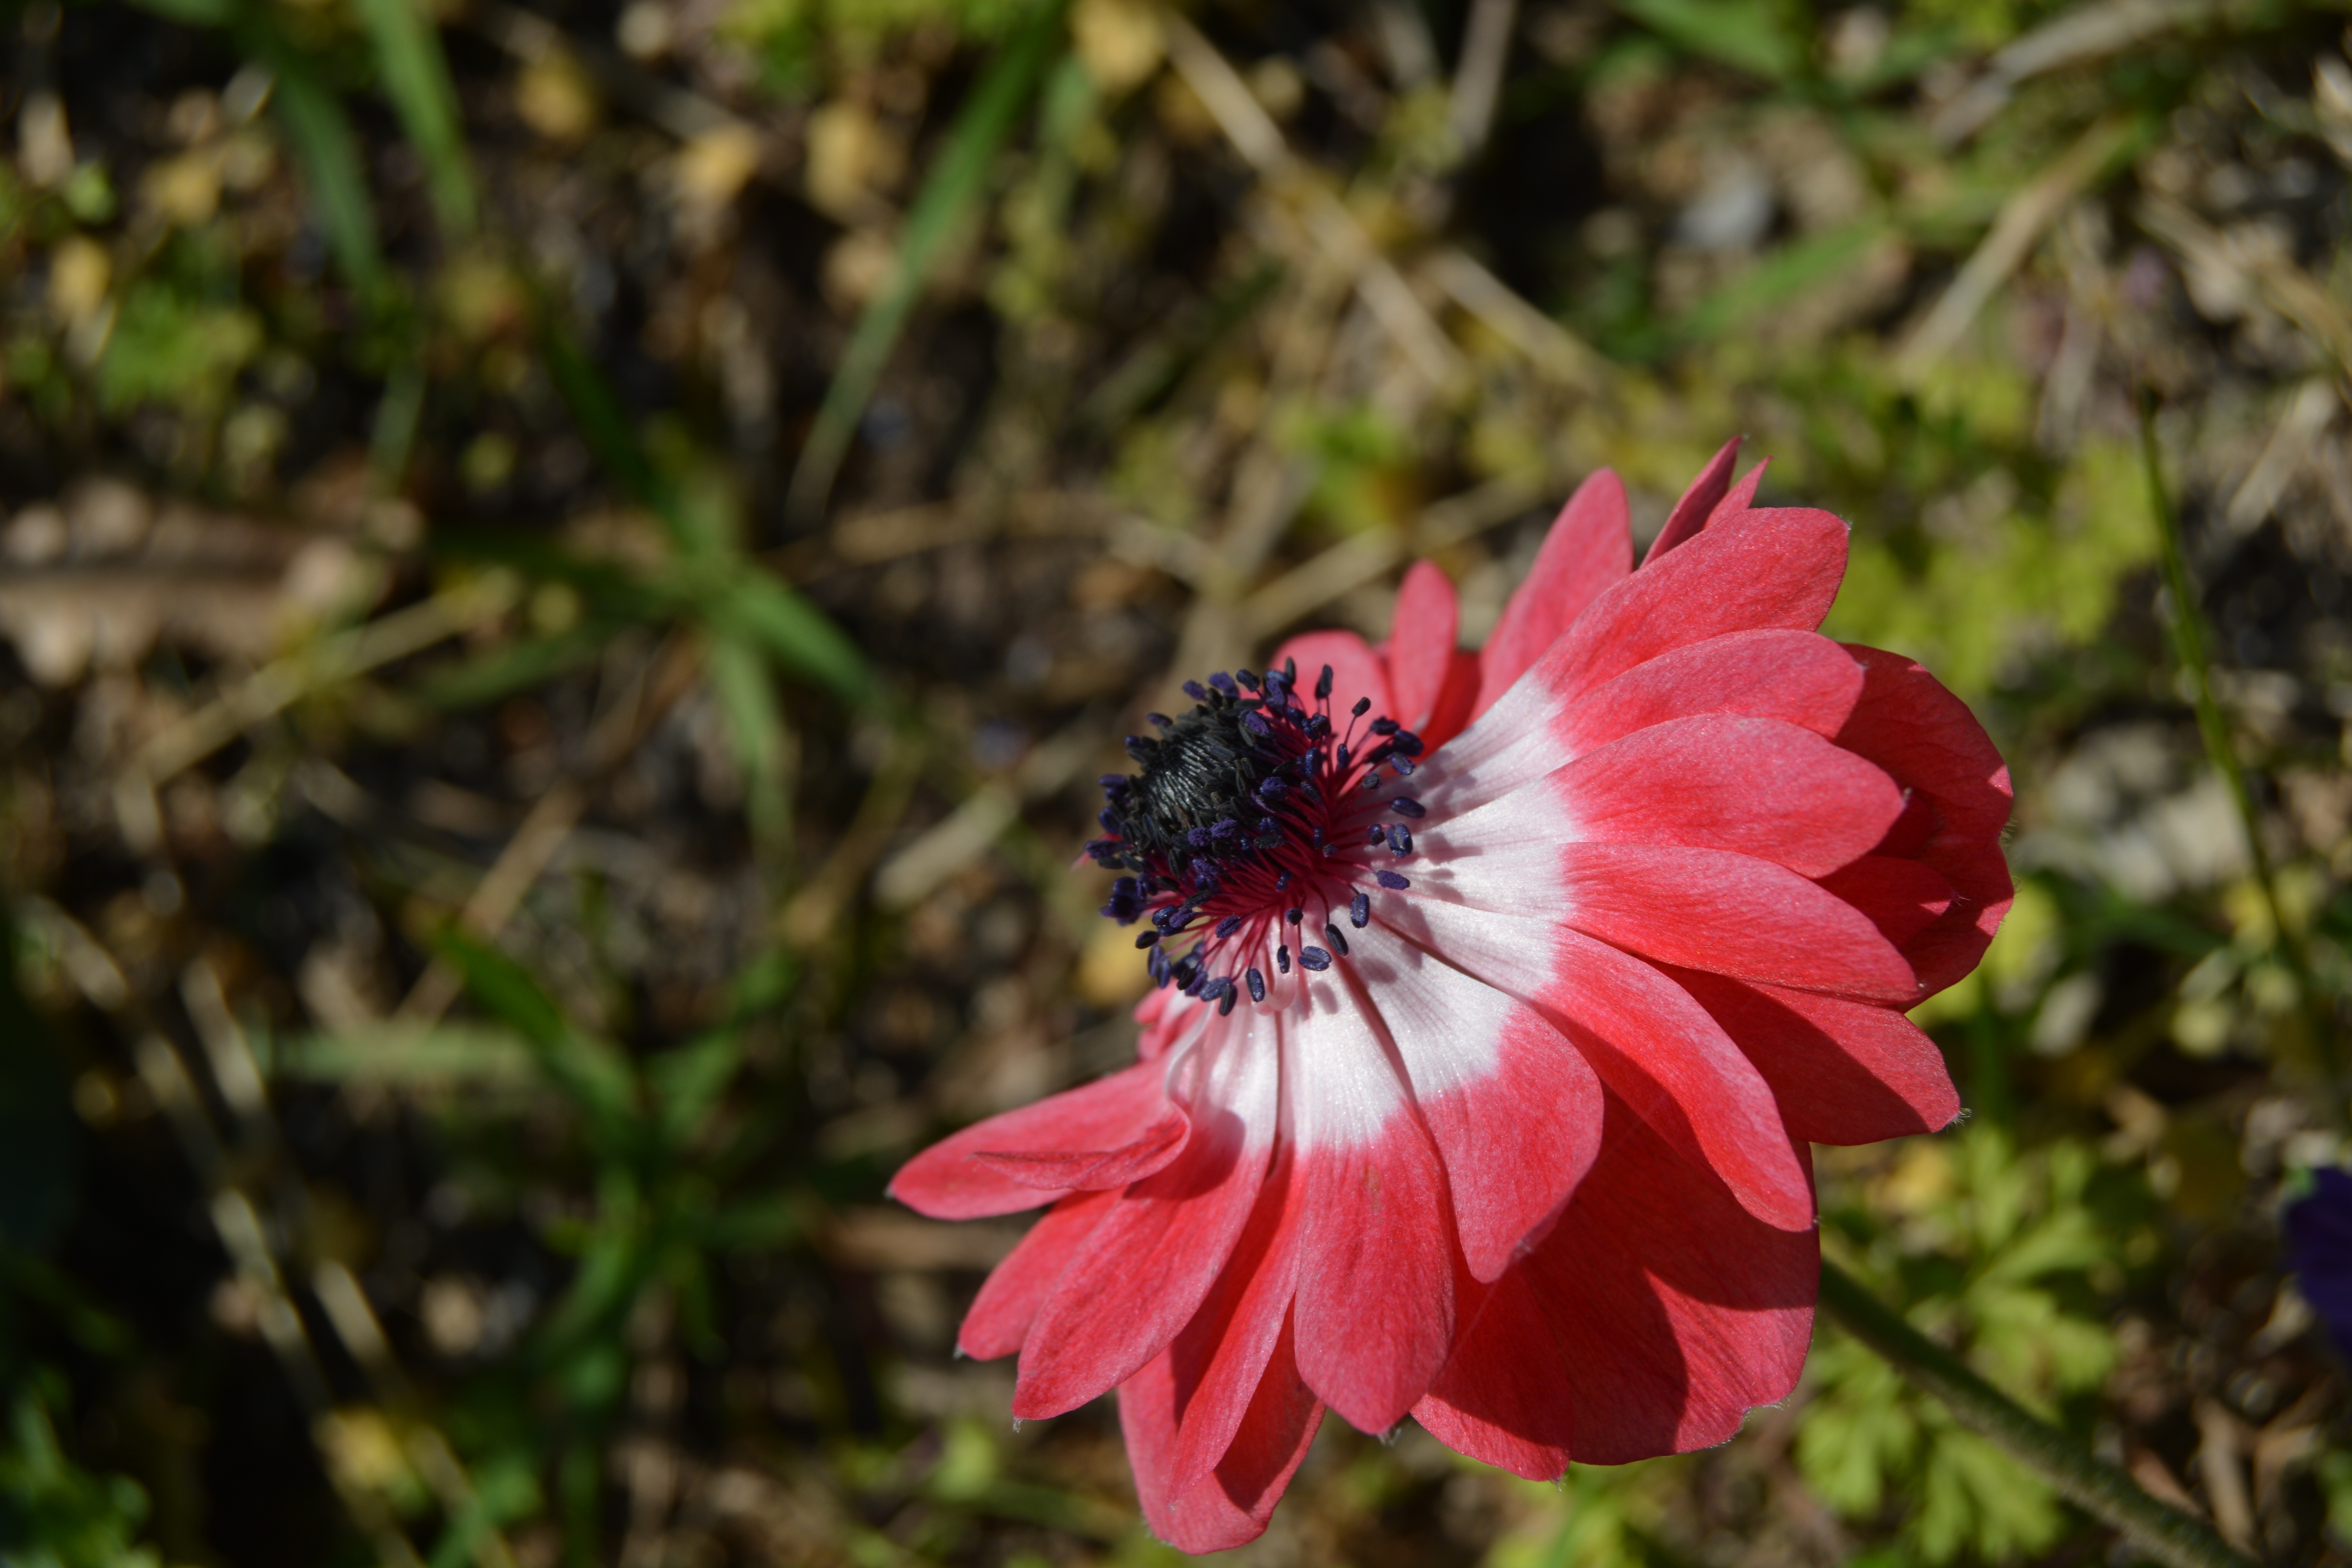
nature, blossom, plant, white, flower, petal, red, insect, botany, colorful, flora, fauna, wildflower, flowers, red flower, petals, anemone, nectar, macro photography, flowering plant, daisy family, annual plant, land plant